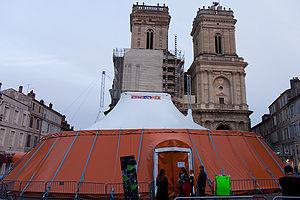
L'un des chapiteau du festival Circa à Auch (Gers, France).
"CIRCa festival du Cirque Actuel se déroule sur 10 jours pendant les vacances de la Toussaint à Auch depuis 1987 et accueille de 20 à 30 000 personnes chaque année. Le festival est organisé depuis 2001 par le Pôle national des arts du cirque ""CIRCa"" anciennement dénommé CIRCUITS.
CIRCa est un Pôle national cirque situé à Auch. Dénommé CIRCUITS de 2001 à 2011, ce pôle est géré par une association loi de 1901, également chargée de la programmation des saisons culturelles auscitaines et de l'organisation du Festival Circa se déroulant tous les ans au cours des vacances de Toussaint. Le pôle dispose depuis août 2012 d'un site consacré à la création circassienne, le « CIRC ».